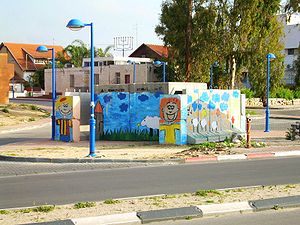
Sderot
Sderot er en by i det sydlige Israel, med et indbyggertal på cirka 19.300. Byen ligger i landets Syddistrikt, tæt ved grænsen til den palæstinensisk kontrollerede Gazastribe.